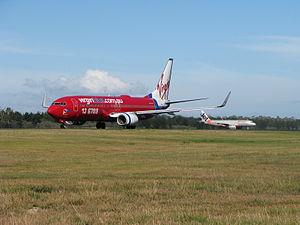
L'aéroport international de Hobart est un aéroport situé à Cambridge, à 17 kilomètres au nord-est de Hobart. Il est le plus important aéroport en Tasmanie.